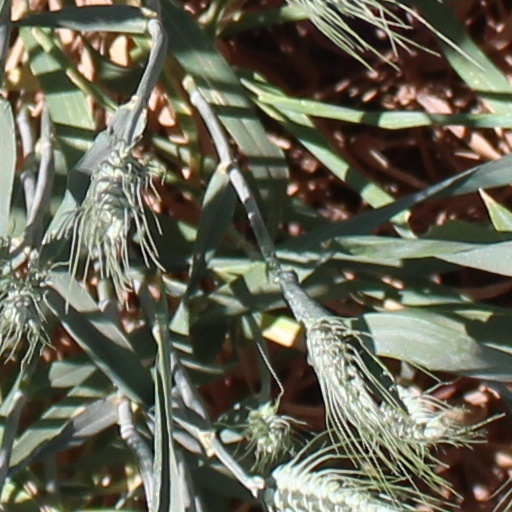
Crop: wheat